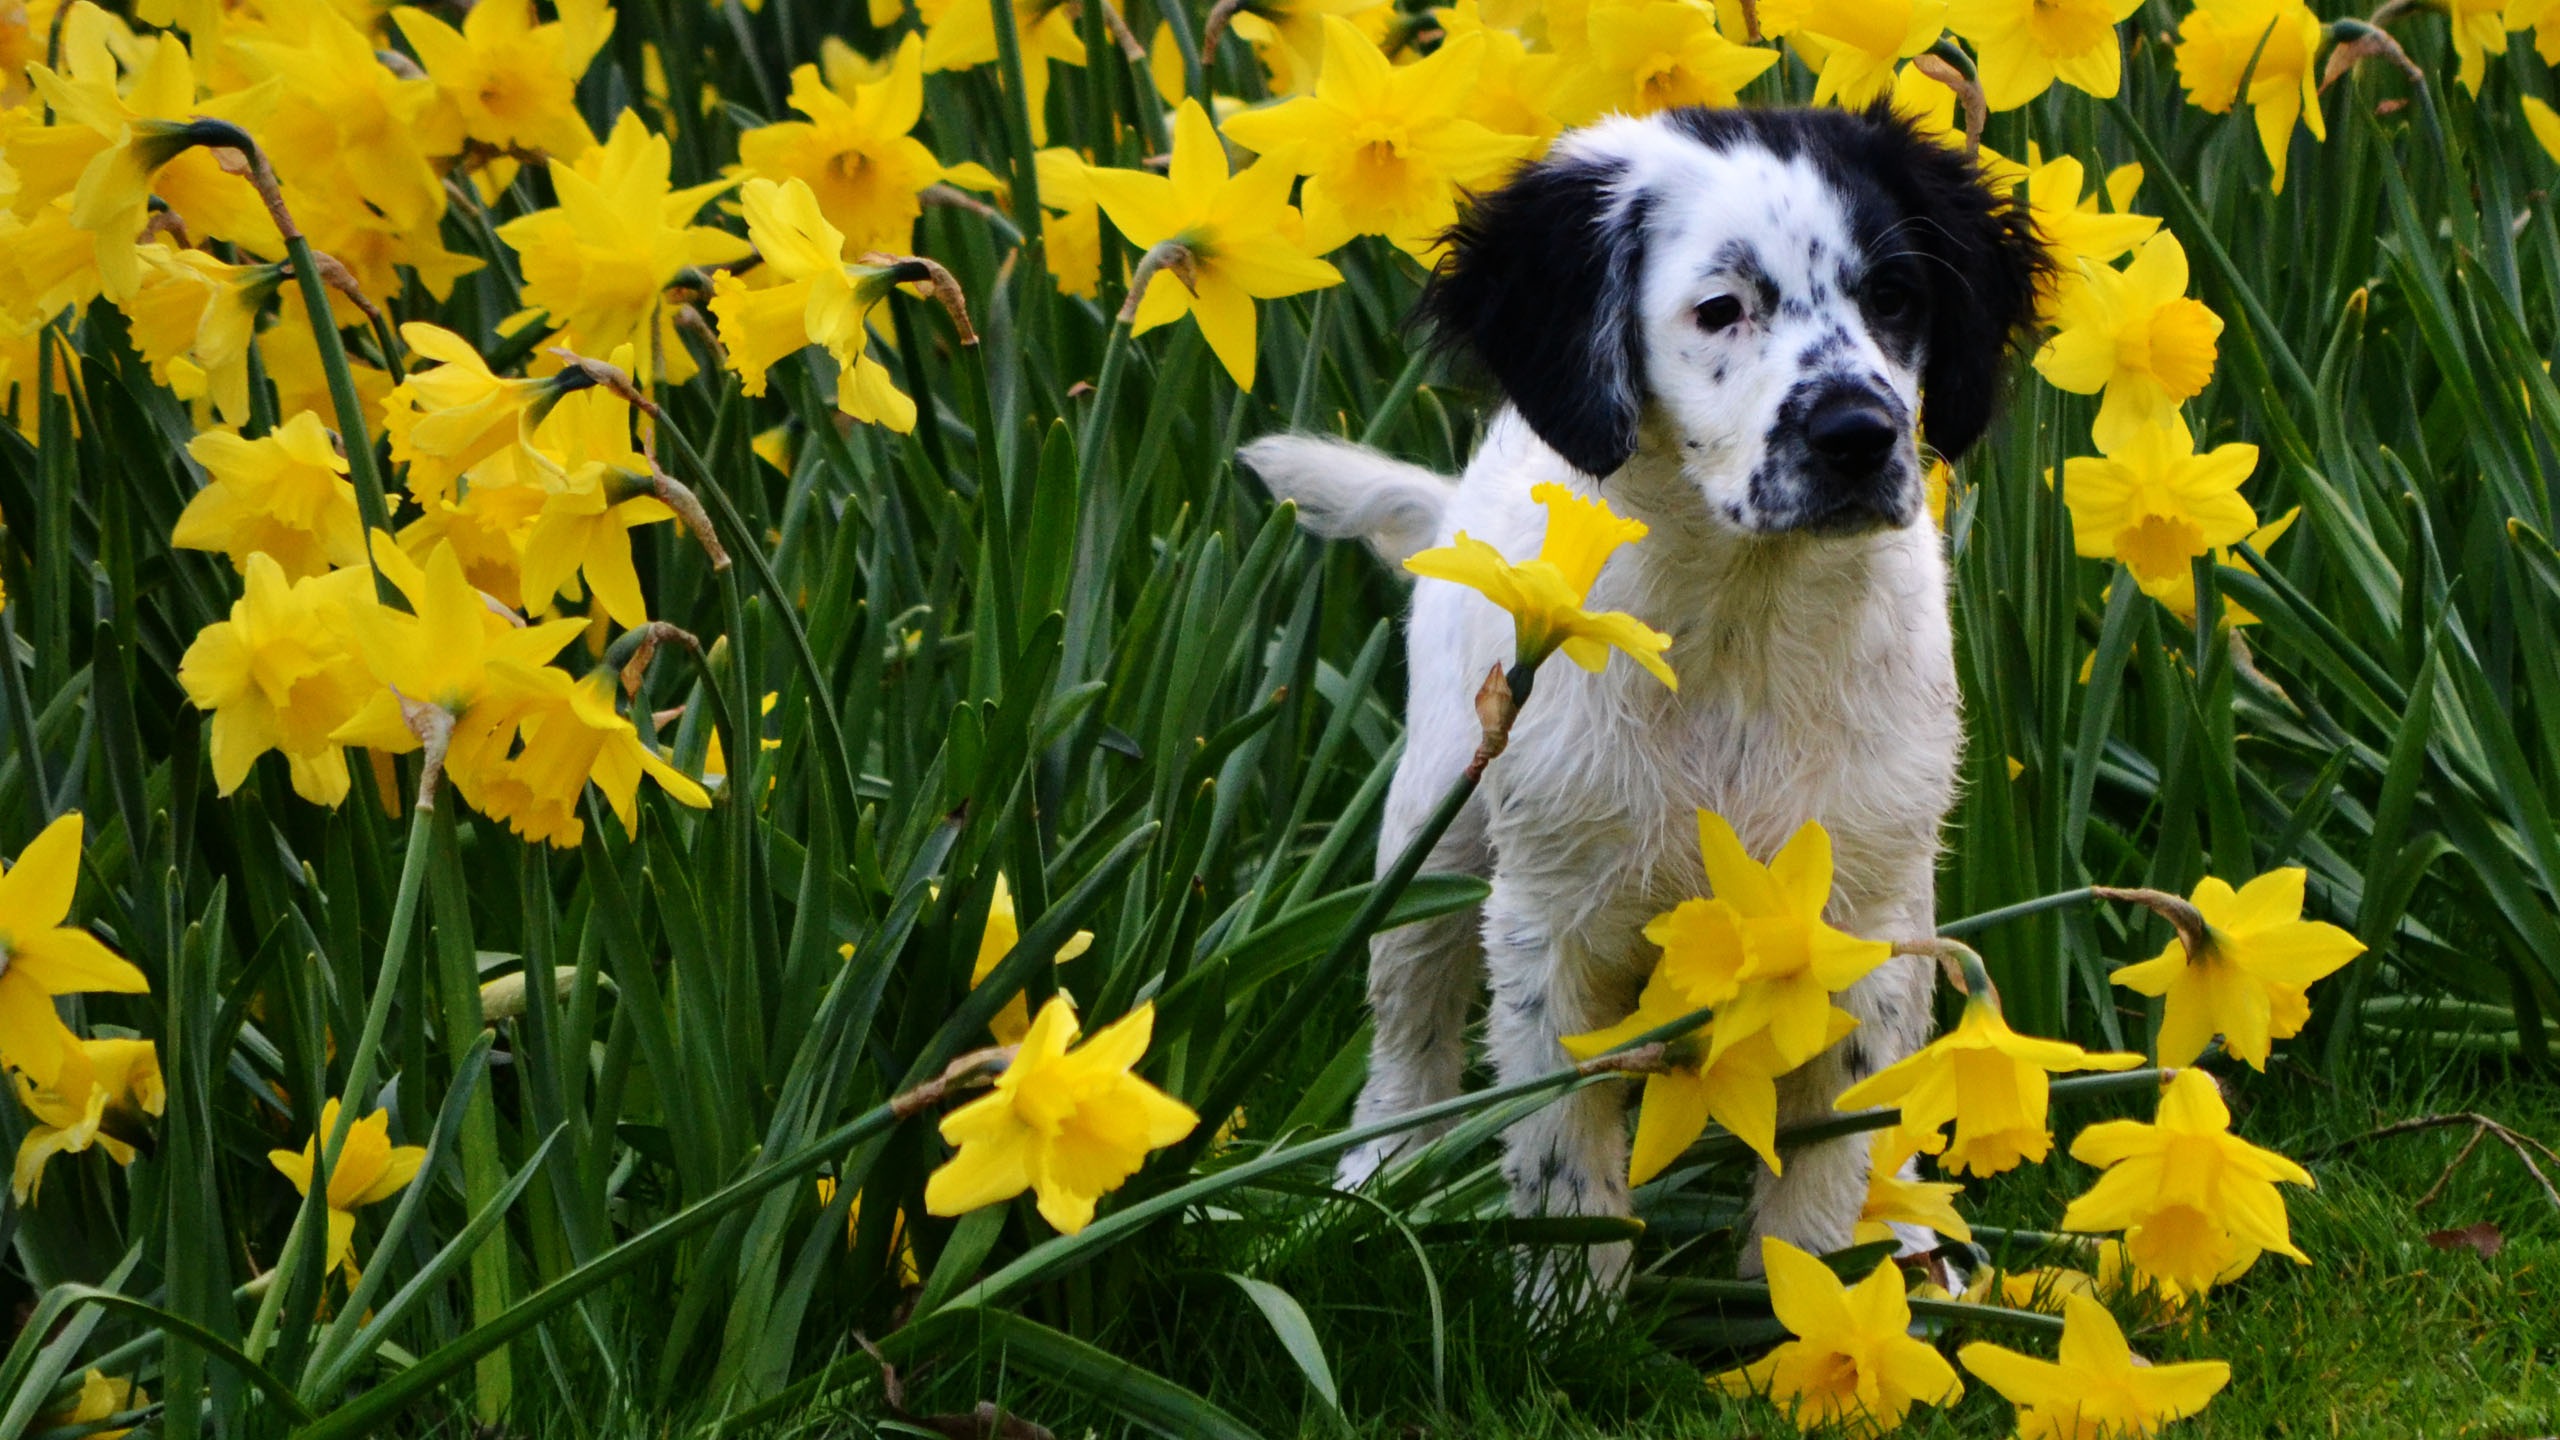
nature, plant, meadow, flower, dog, animal, cute, young, spring, yellow, flowers, netherlands, narcissus, narcis, flowering plant, frisian stabij, wetterhoun, stabijna, charlie cool, dog like mammal, land plant